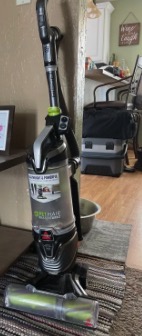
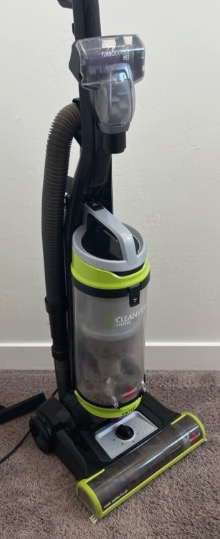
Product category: items_vacuum
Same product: no